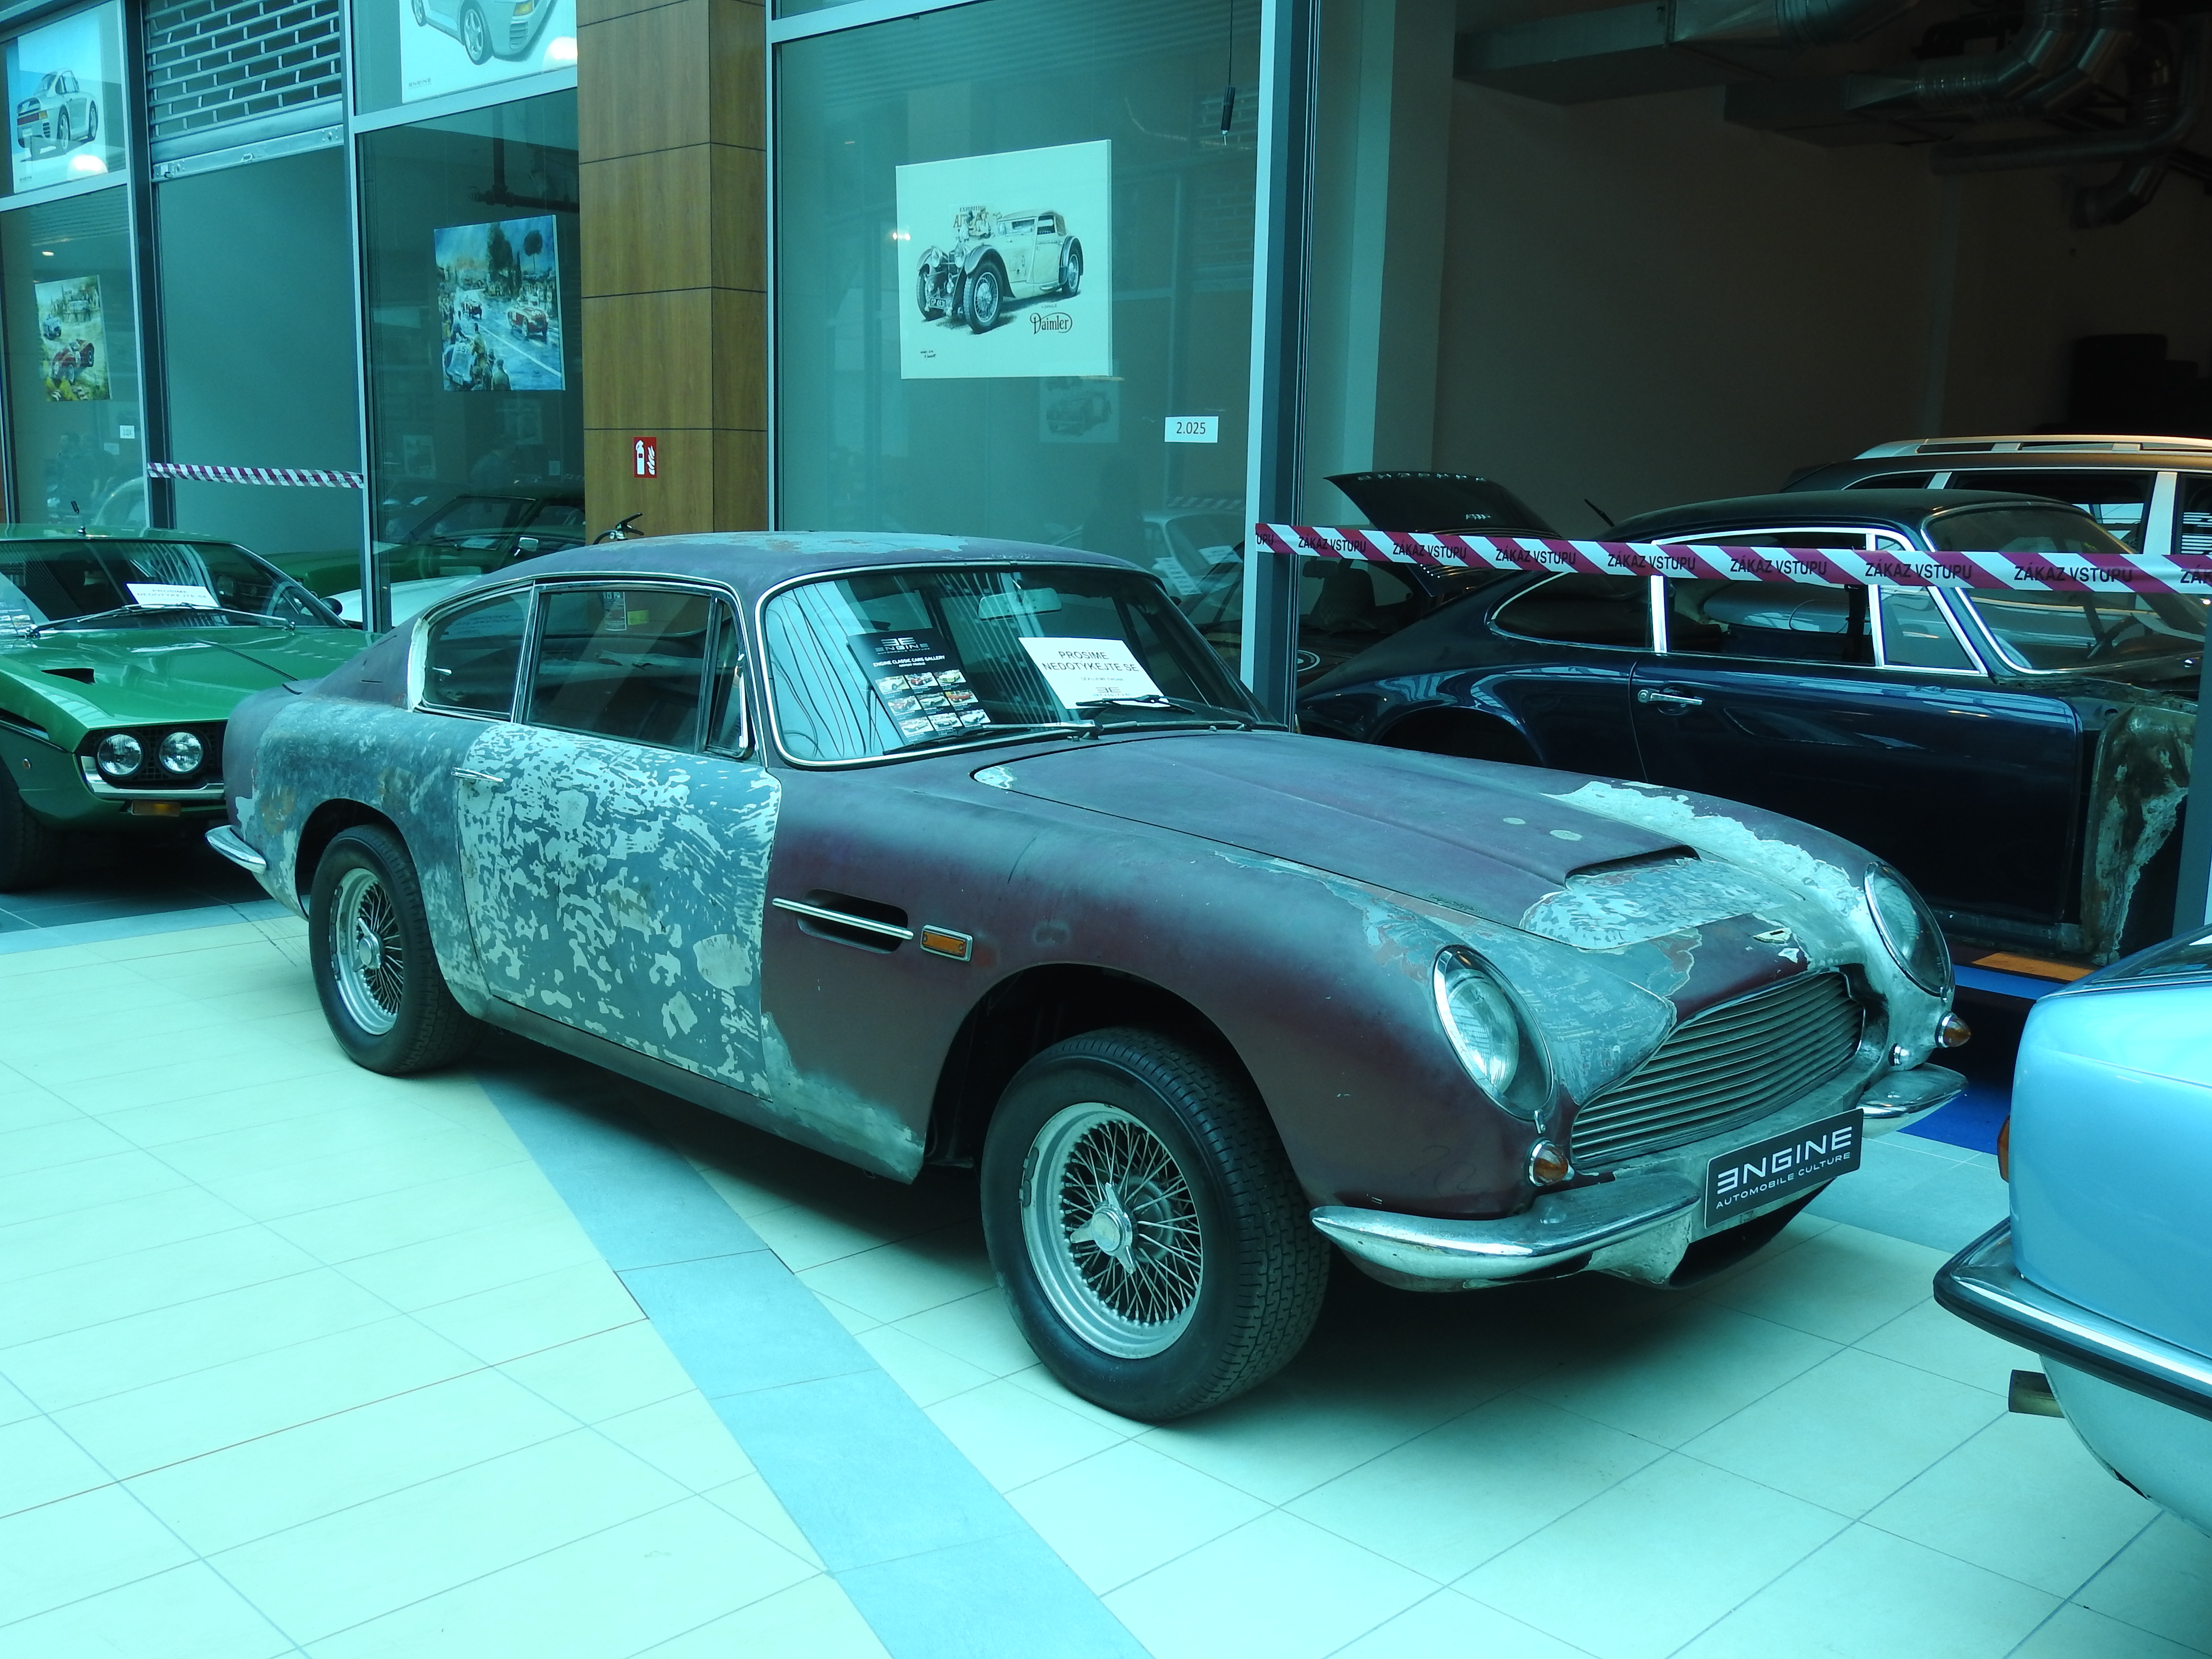
veteran, land vehicle, vehicle, car, classic car, aston martin db6, aston martin db5, coupe, sedan, antique car, sports car, aston martin db4, convertible, Aston martin short chassis volante